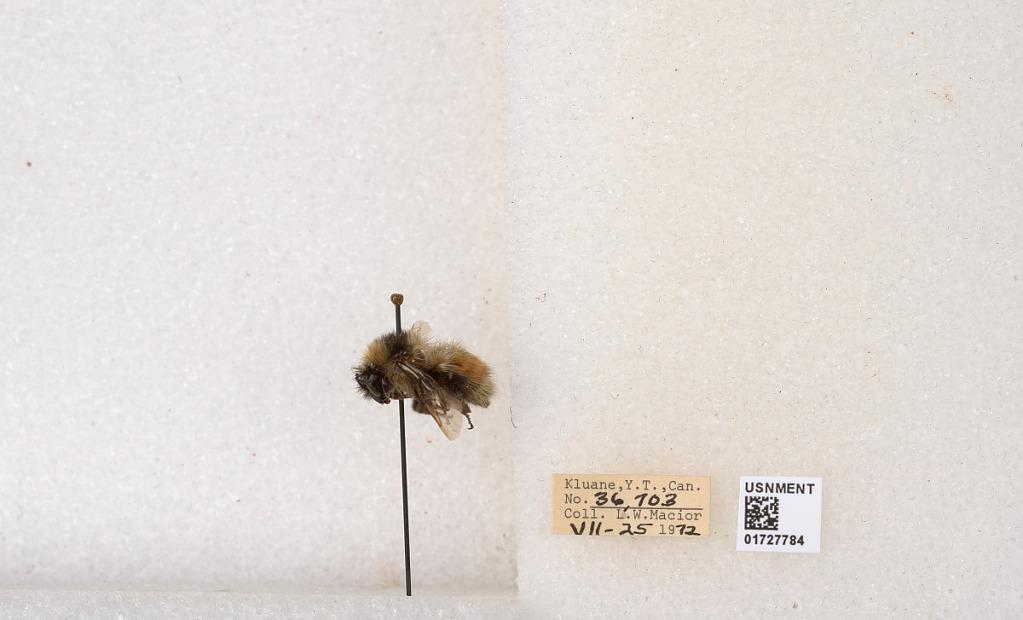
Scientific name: Bombus (Pyrobombus) sylvicola Kirby
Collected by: L. Macior
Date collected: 1972-7-25
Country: Canada
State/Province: Yukon Teritory
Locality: Kluane National Park and Reserve
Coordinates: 60.7493, -139.504